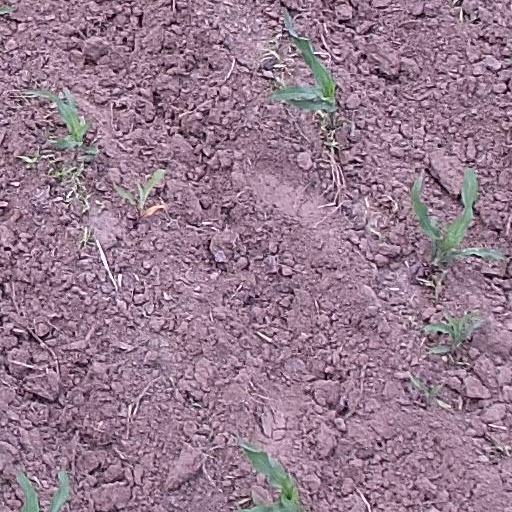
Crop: maize; corn